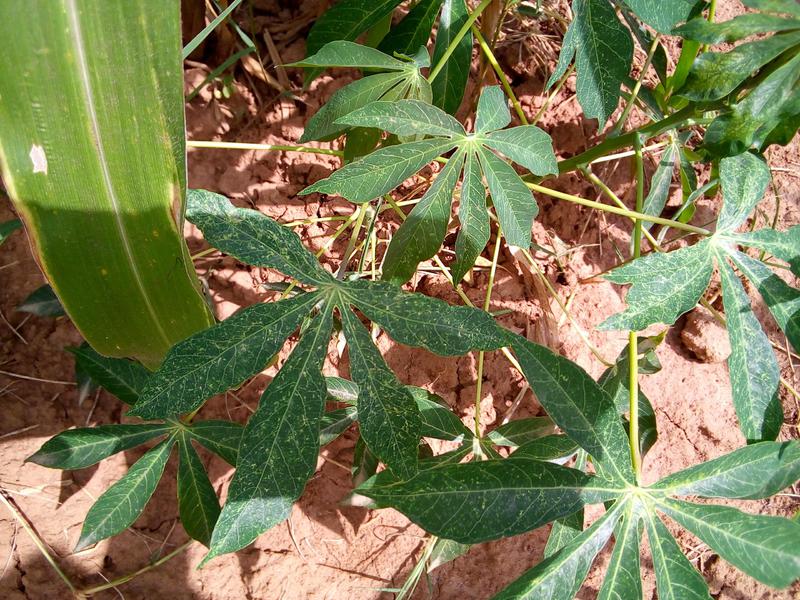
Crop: cassava
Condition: green_mottle